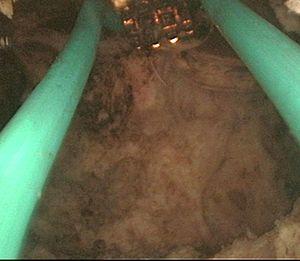
L’ablation de l'endomètre ou endométrectomie est un acte médical consistant en l'ablation ou la destruction de l'endomètre. Cette technique est le plus souvent employée pour les femmes souffrant de saignements excessifs ou prolongés lors de leurs menstruations mais qui ne peuvent ou ne souhaitent subir une hystérectomie. Cette procédure est en principe pratiquée en ambulatoire. Un placenta accreta peut avoir lieu si la patiente devient enceinte après une ablation de l'endomètre, un contraception est donc recommandée. Cependant un saignement menstruel abondant est le plus souvent dû à des saignements utérins anormaux ou à une adénomyose.